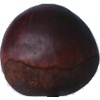
Label: chestnut